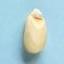
Maize quality: Good